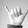
ASL letter: Y